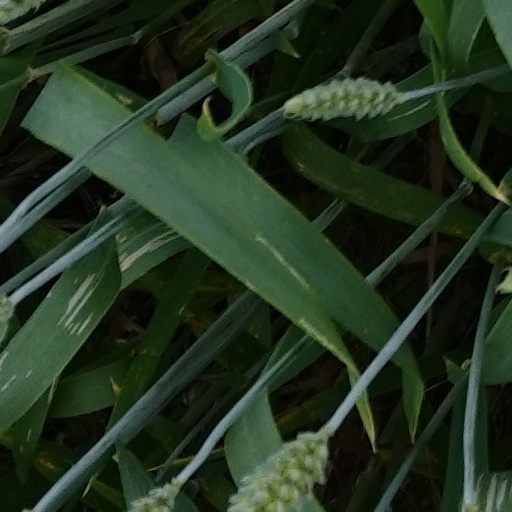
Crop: wheat